Julian Weiskopf

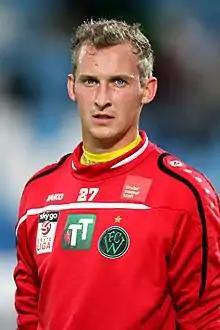
Julian Weiskopf in 2015.

Julian Weiskopf (born 20 November 1993) is an Austrian footballer who plays for FC Kufstein.